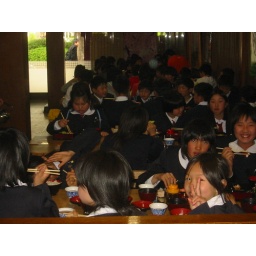
These Japanese school girls were pretty shy, except the one in the front. This was at the restaurant in the castle courtyard.